Folklore of Malaysia

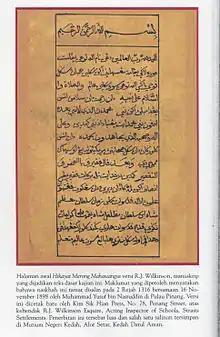
Hikayat Merong Mahawangsa in Jawi script.

"Hikayat" is a form of Malay literature, which tell the romanticised adventures of Malay heroes, or royal chronicles. The stories though based on historical events, are often involving mythological figures in a setting usually engaging the role of protagonists and antagonists. Often in Malay epics, the child would be born with a weapon or a magical creatures. Many of these "hikayat" were written in classical Malay using Jawi script from around the 15th century onward.